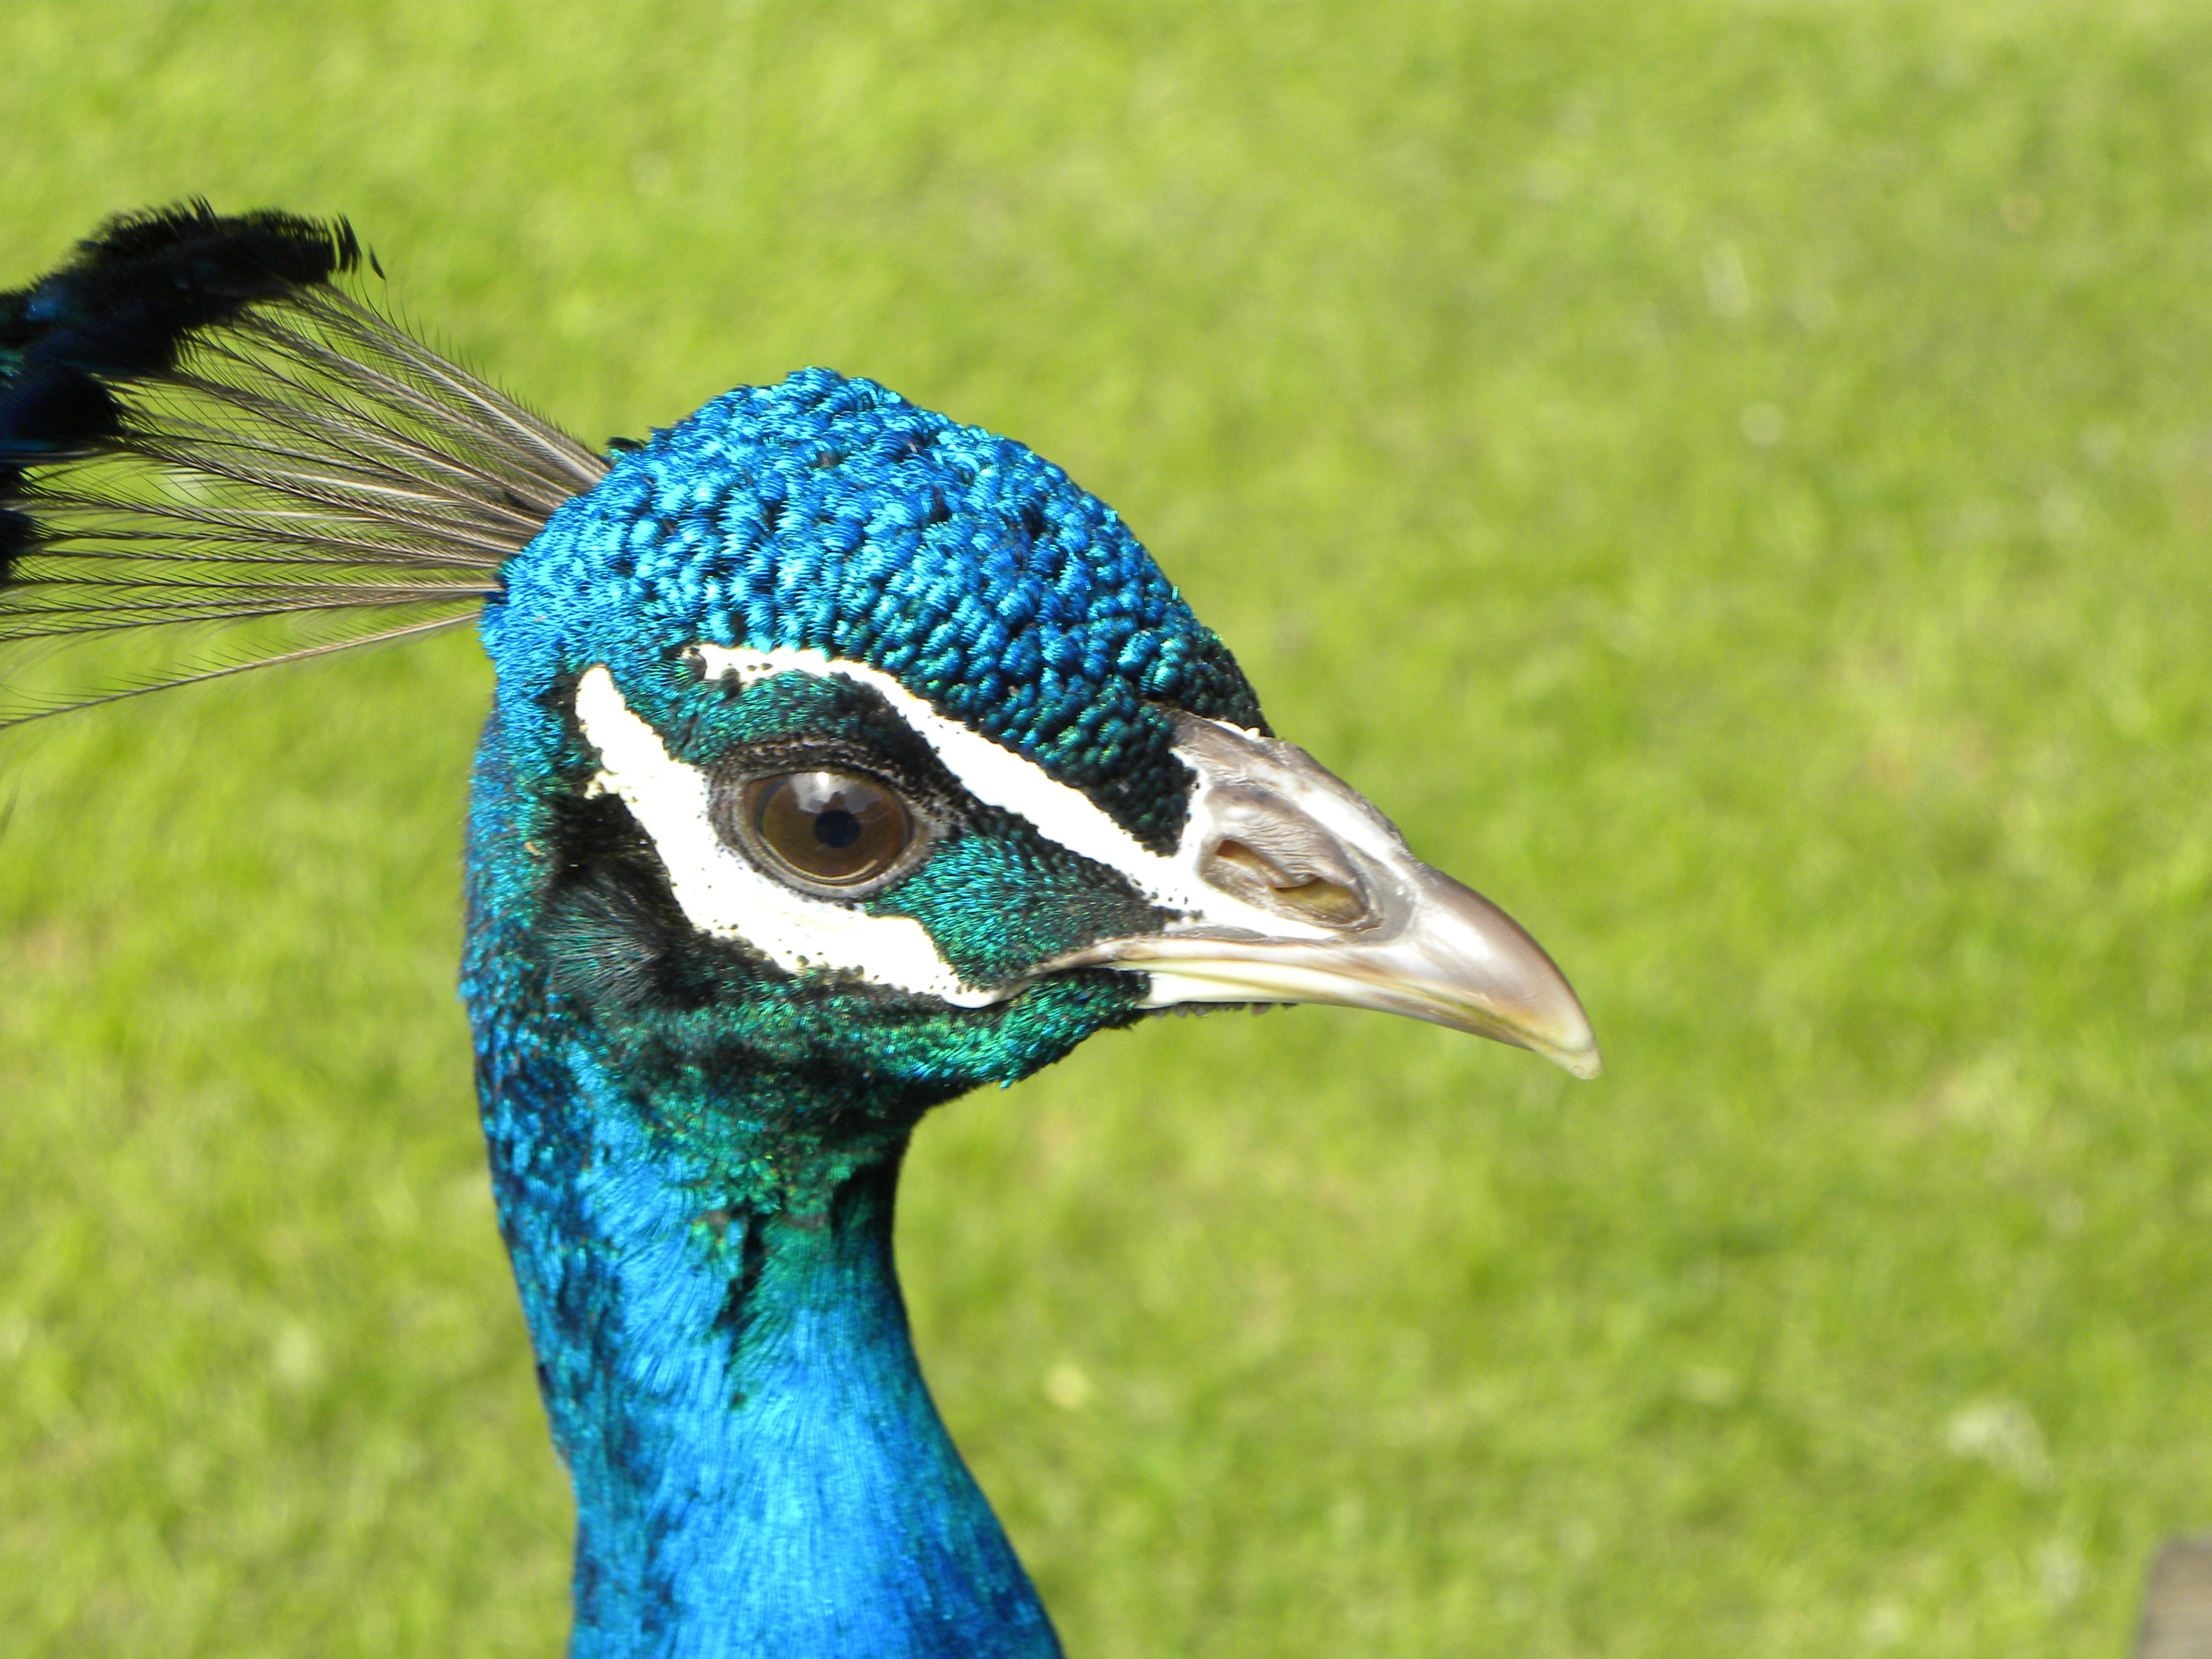
grass, bird, prairie, texture, wildlife, green, beak, blue, fowl, fauna, peacock, close up, galliformes, bright, vertebrate, elegant, exotic, peafowl, ratite